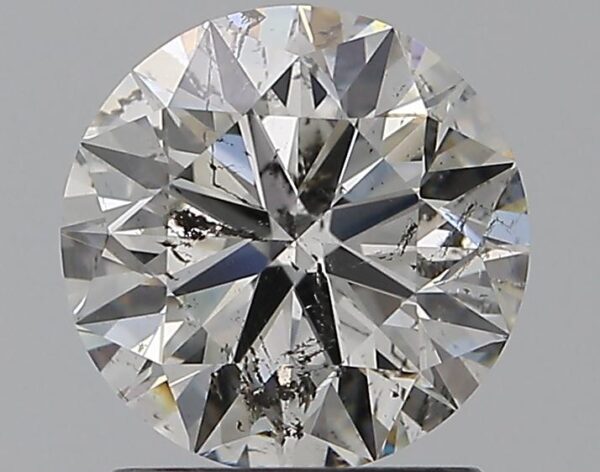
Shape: round
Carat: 1.3
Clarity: SI2
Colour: F
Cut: EX
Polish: EX
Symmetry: EX
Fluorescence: N
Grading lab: IGI
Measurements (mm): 6.97 x 6.94 x 4.3